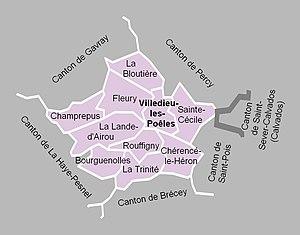
Carte du canton de Villedieu-les-Poêles en 2012.
Le canton de Villedieu-les-Poêles-Rouffigny, anciennement canton de Villedieu-les-Poêles, est un canton français, situé dans le département de la Manche et la région Normandie.